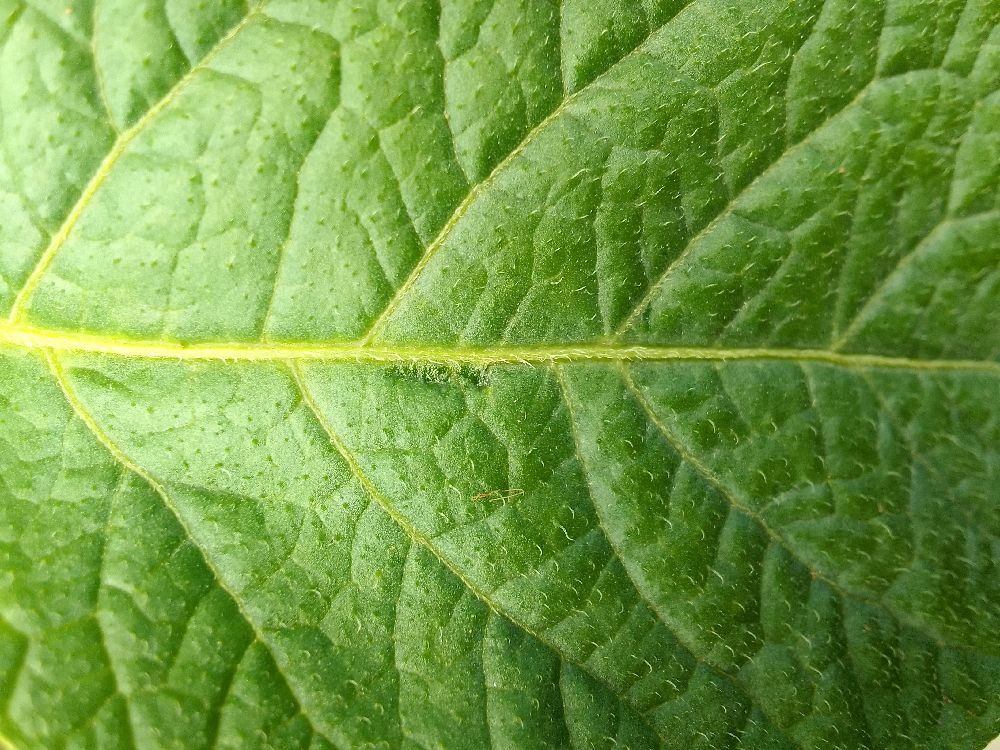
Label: Healthy